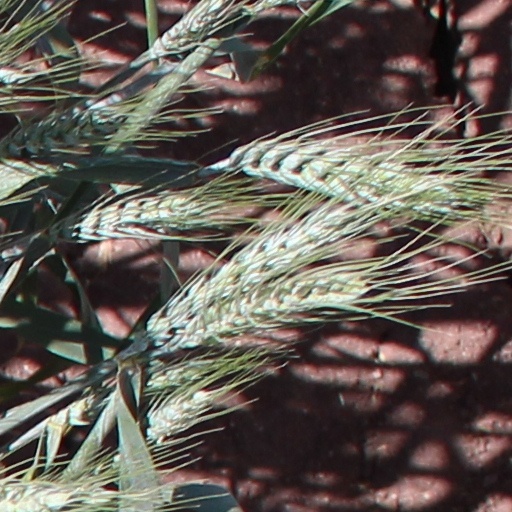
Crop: wheat